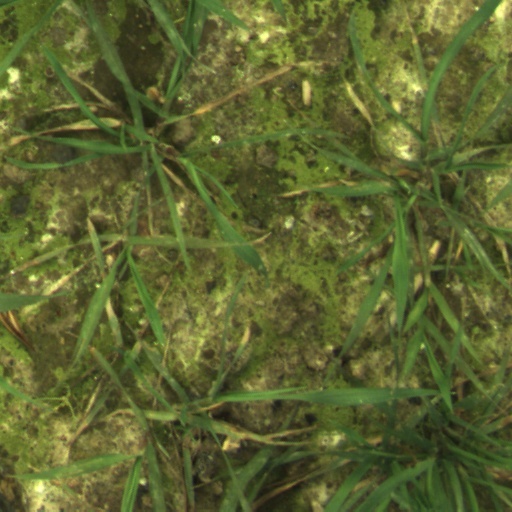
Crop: wheat